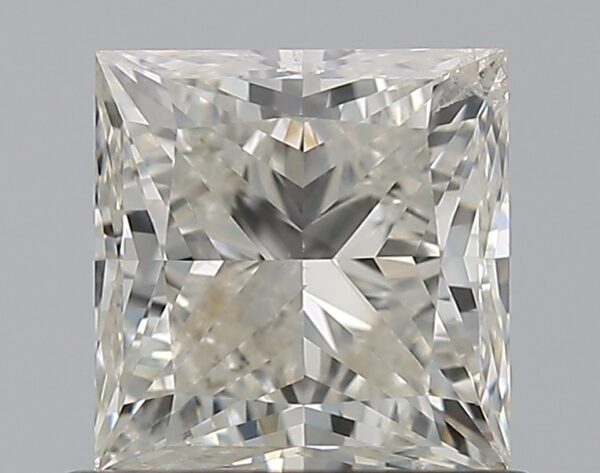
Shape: princess
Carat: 1
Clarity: SI2
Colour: H
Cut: VG
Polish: VG
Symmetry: VG
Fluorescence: N
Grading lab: IGI
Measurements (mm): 5.31 x 5.19 x 3.82